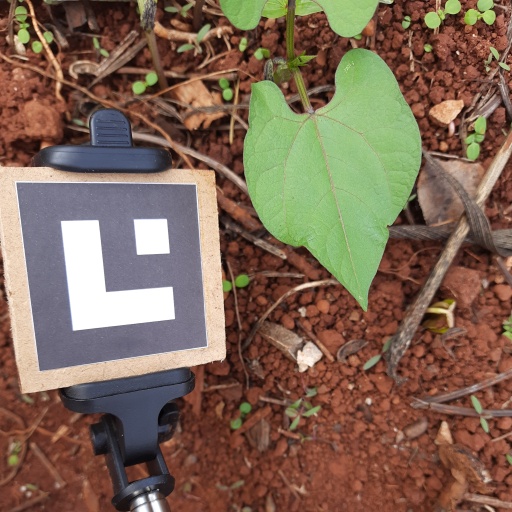
Observations: wavy surface, no eating holes, under cloudy sky